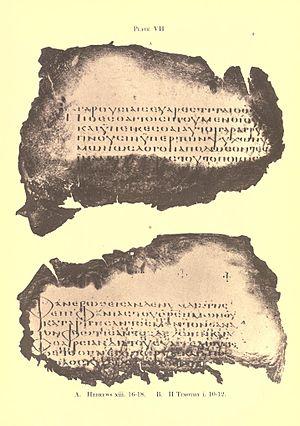
Le Codex Freerianus est un manuscrit de vélin en écriture grecque onciale.